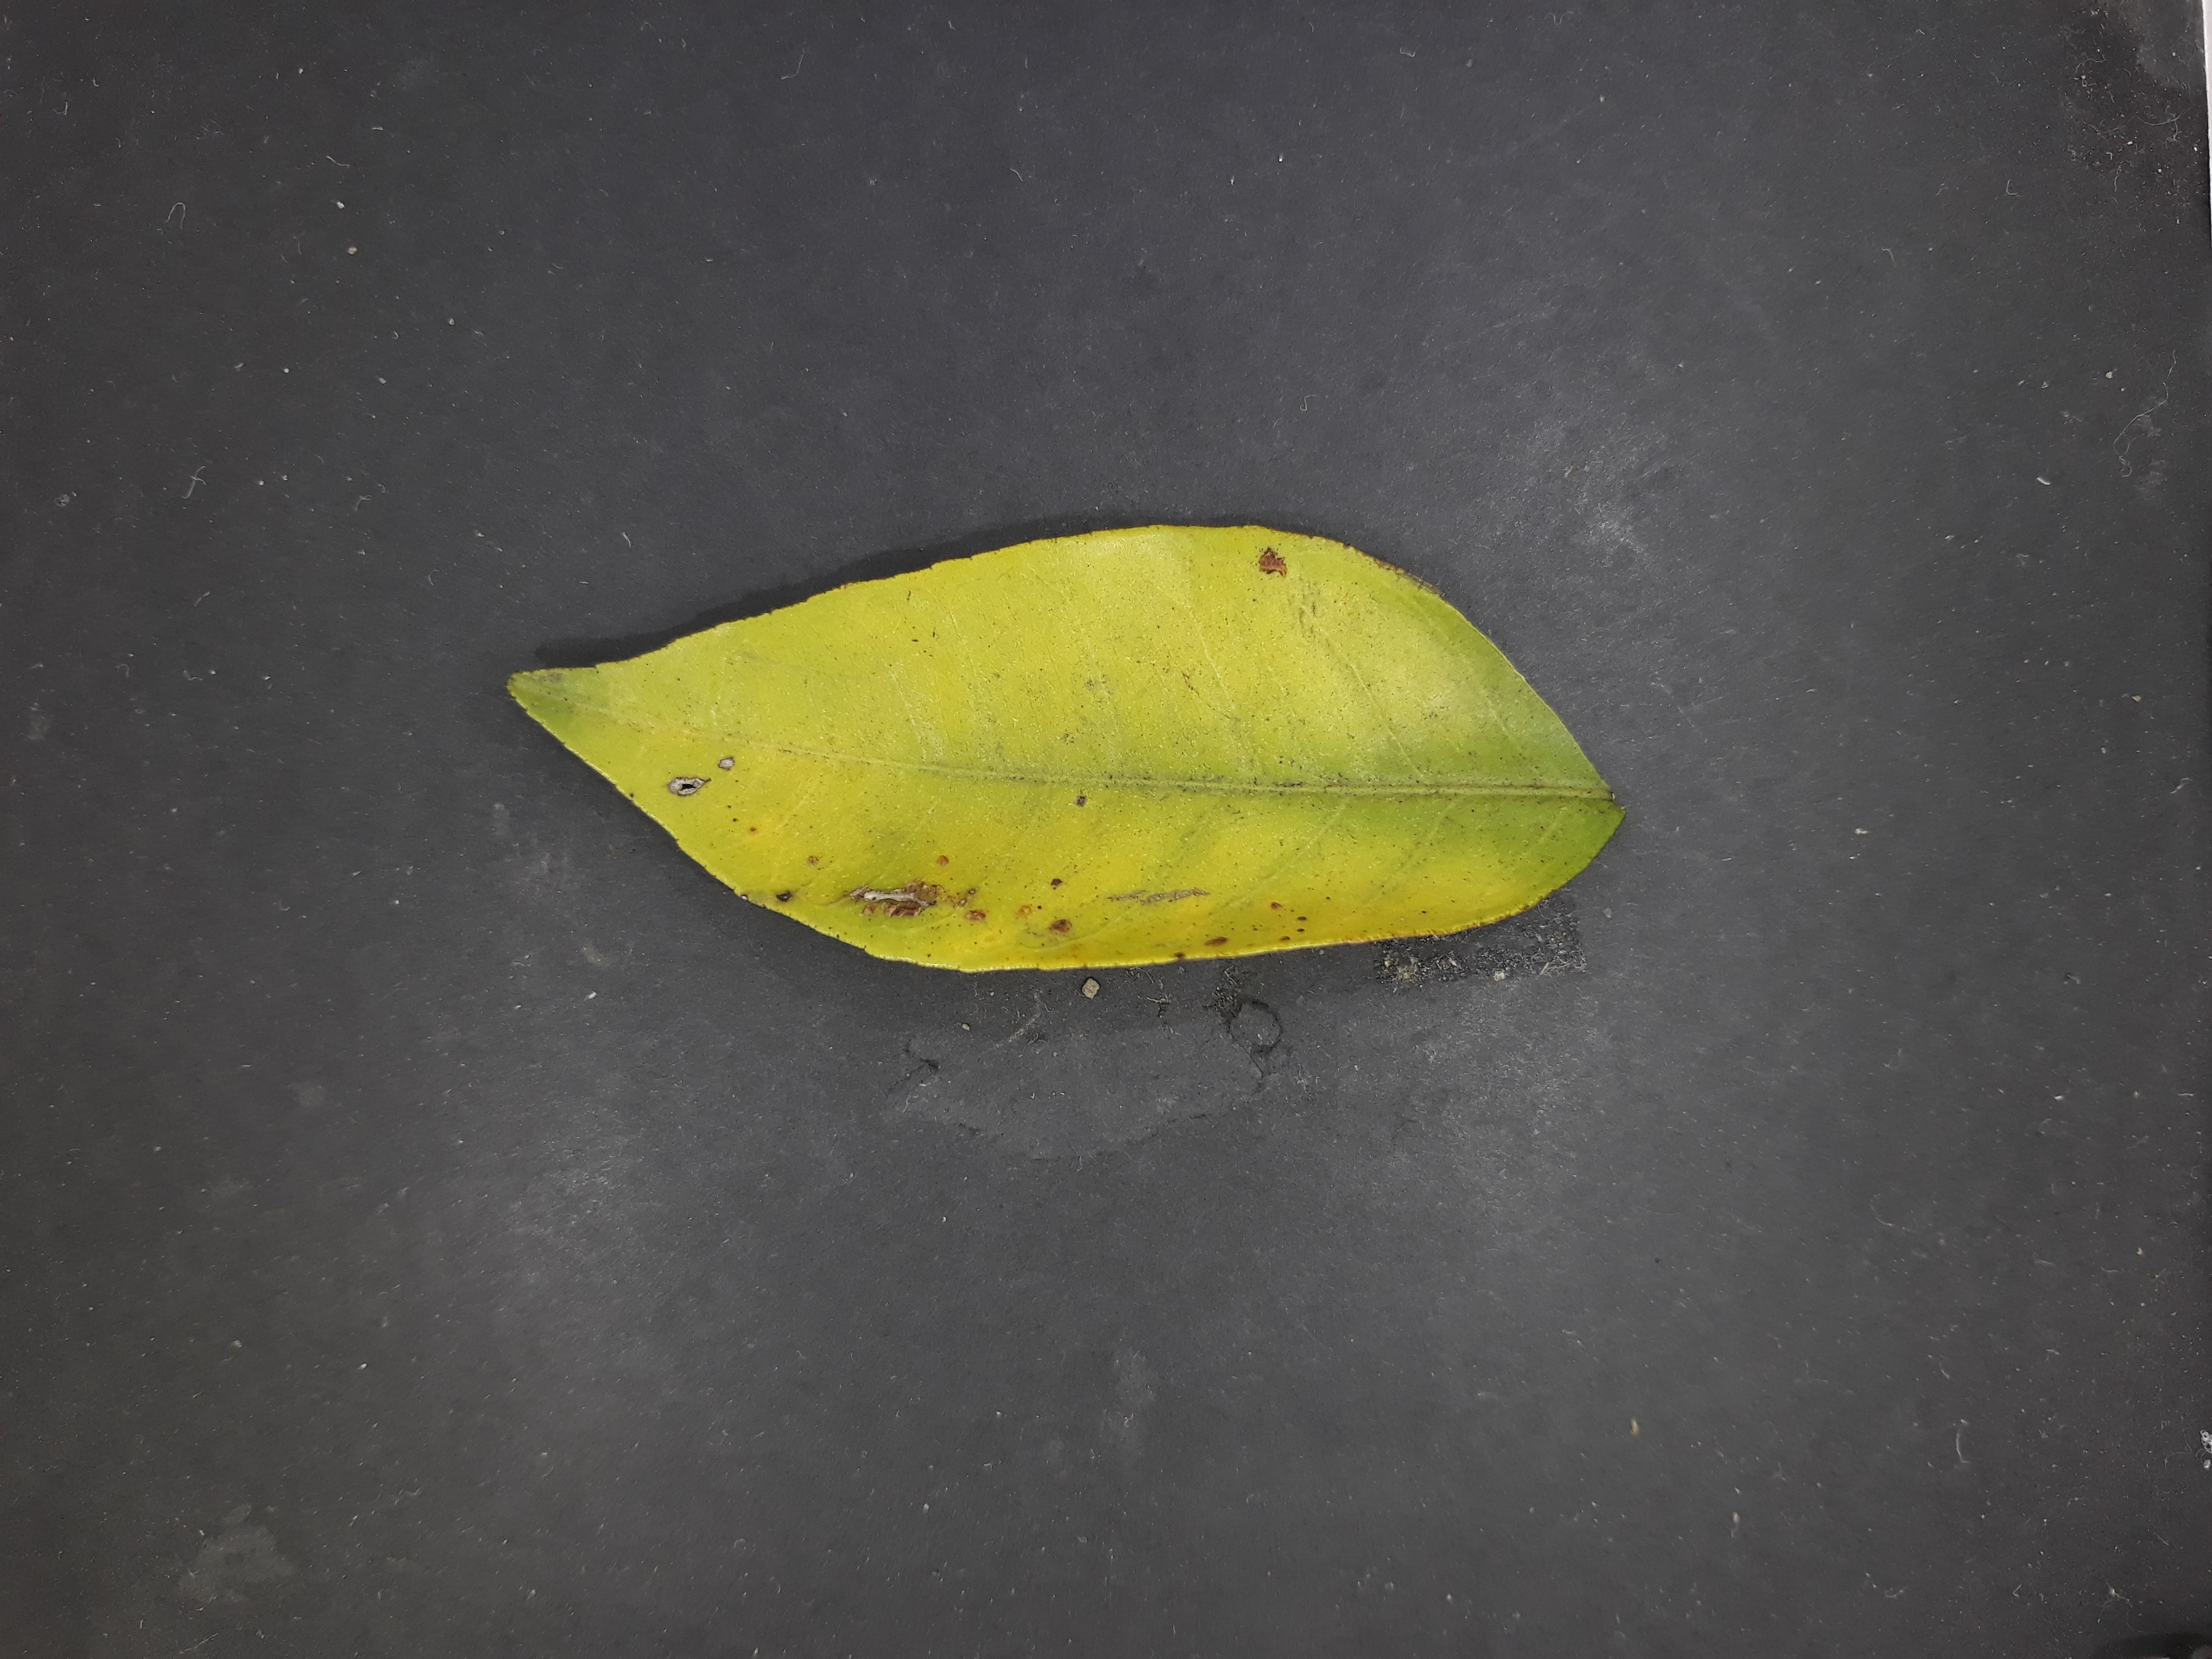
Label: Magnesium deficiency (Mg)